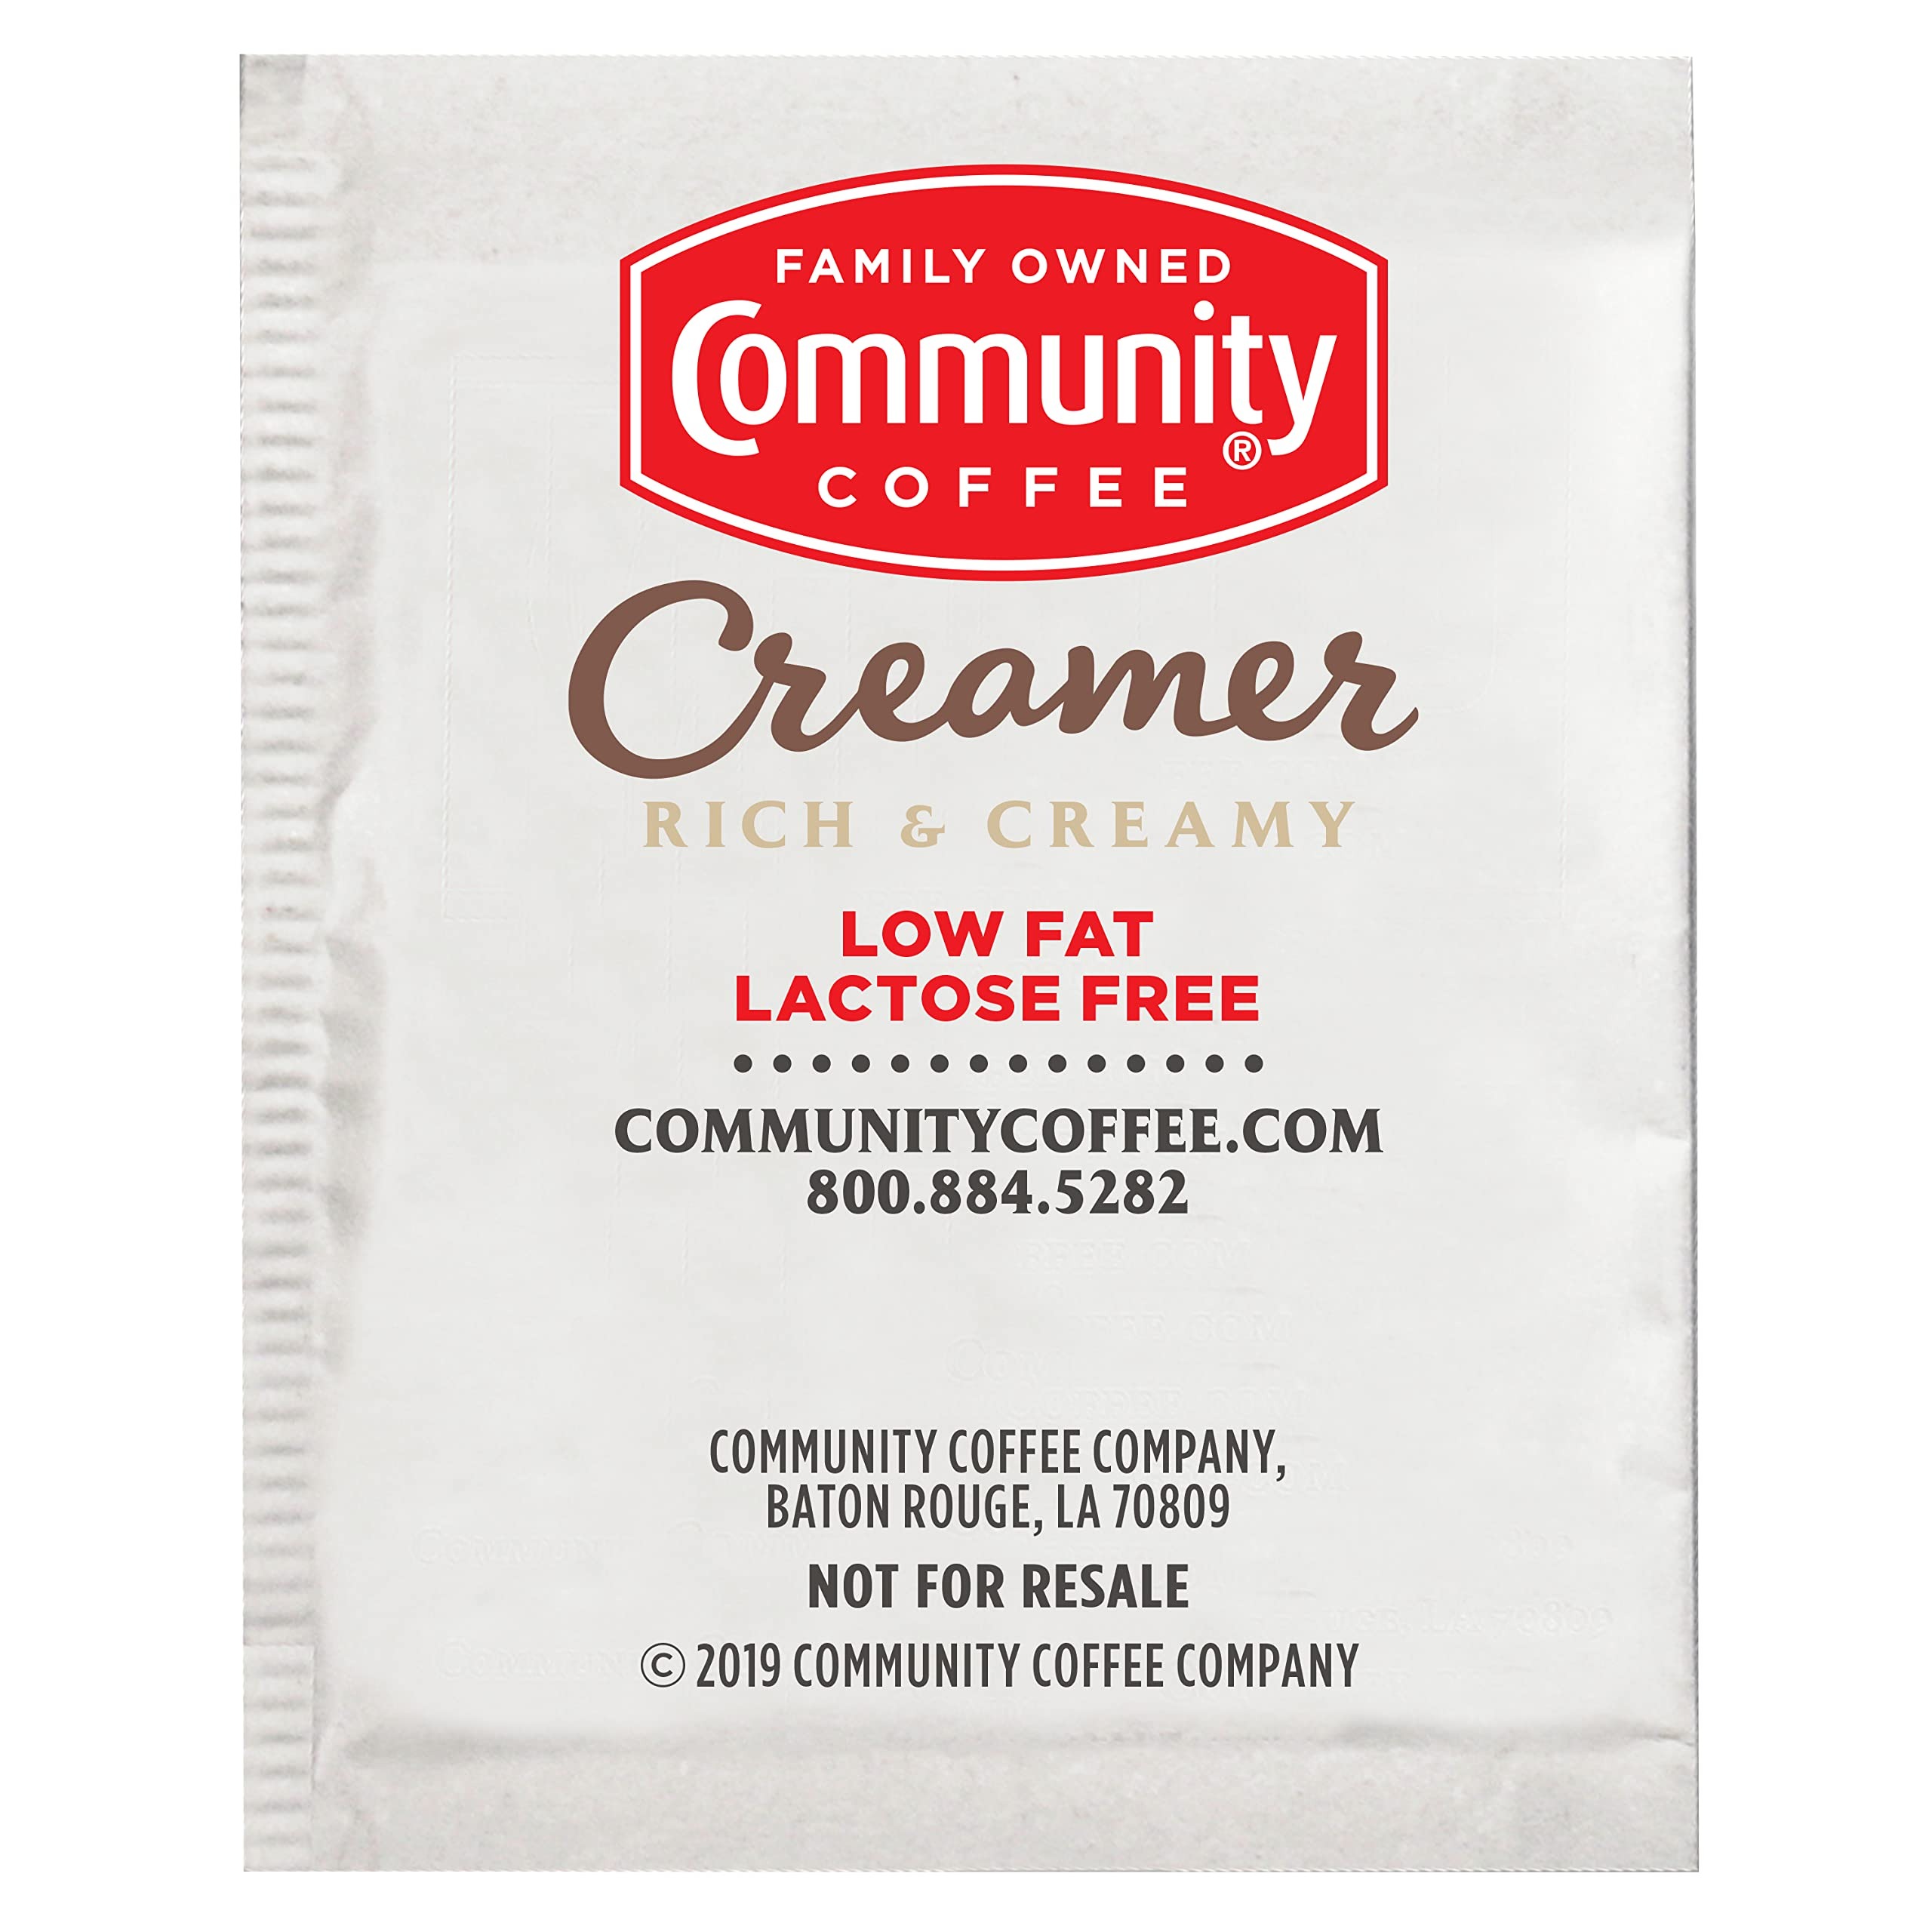
Item Name: Community Coffee Creamer Bulk Pack Packets, 1000 Count
Bullet Point 1: Lactose Free Creamer: Community Coffee powdered creamer is a rich, creamy addition to your coffee
Bullet Point 2: Lactose Free Creamer: Stir in our delicious, low fat creamer for a rich cup of coffee that's lactose and cholesterol-free; Our powdered creamer comes in individual serving packs
Bullet Point 3: Community is Everything: From using responsibly sourced coffee beans to programs that support military service members, local schools and more, Community Coffee gives back to our partners and local communities in every way we can
Bullet Point 4: More than Coffee: We offer high quality sugar, creamer, flavored creamer and more so you can enjoy your coffee to your liking; Make your drink as strong or as sweet as you like it with Community Coffee
Bullet Point 5: Quality Assured: All of our coffee beans go through a rigorous scoring system for body, balance, flavor and aroma; Only then can they be considered fit to bear the Community Coffee name "Our creamer is rich, creamy, lactose-free, cholesterol-free and low-fat. Contains 1000 individual serving packs. Perfect for offices, businesses and foodservice operations.
Value: 88.0
Unit: Ounce

Price: 57.94